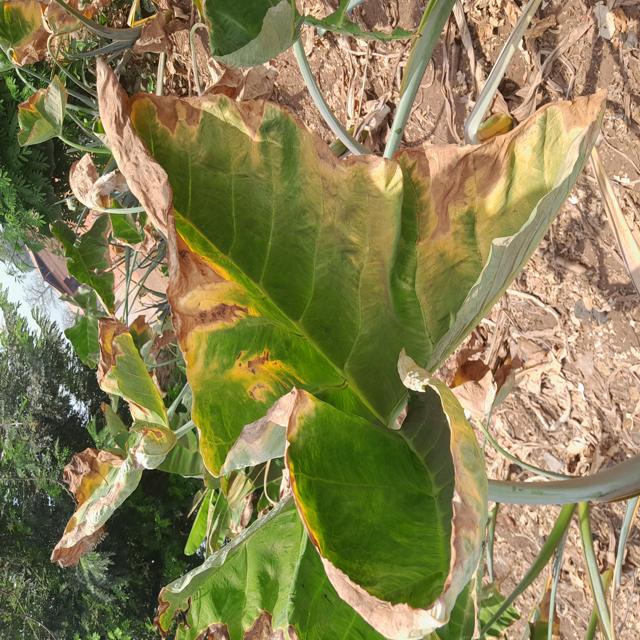
Label: Mid_Blight